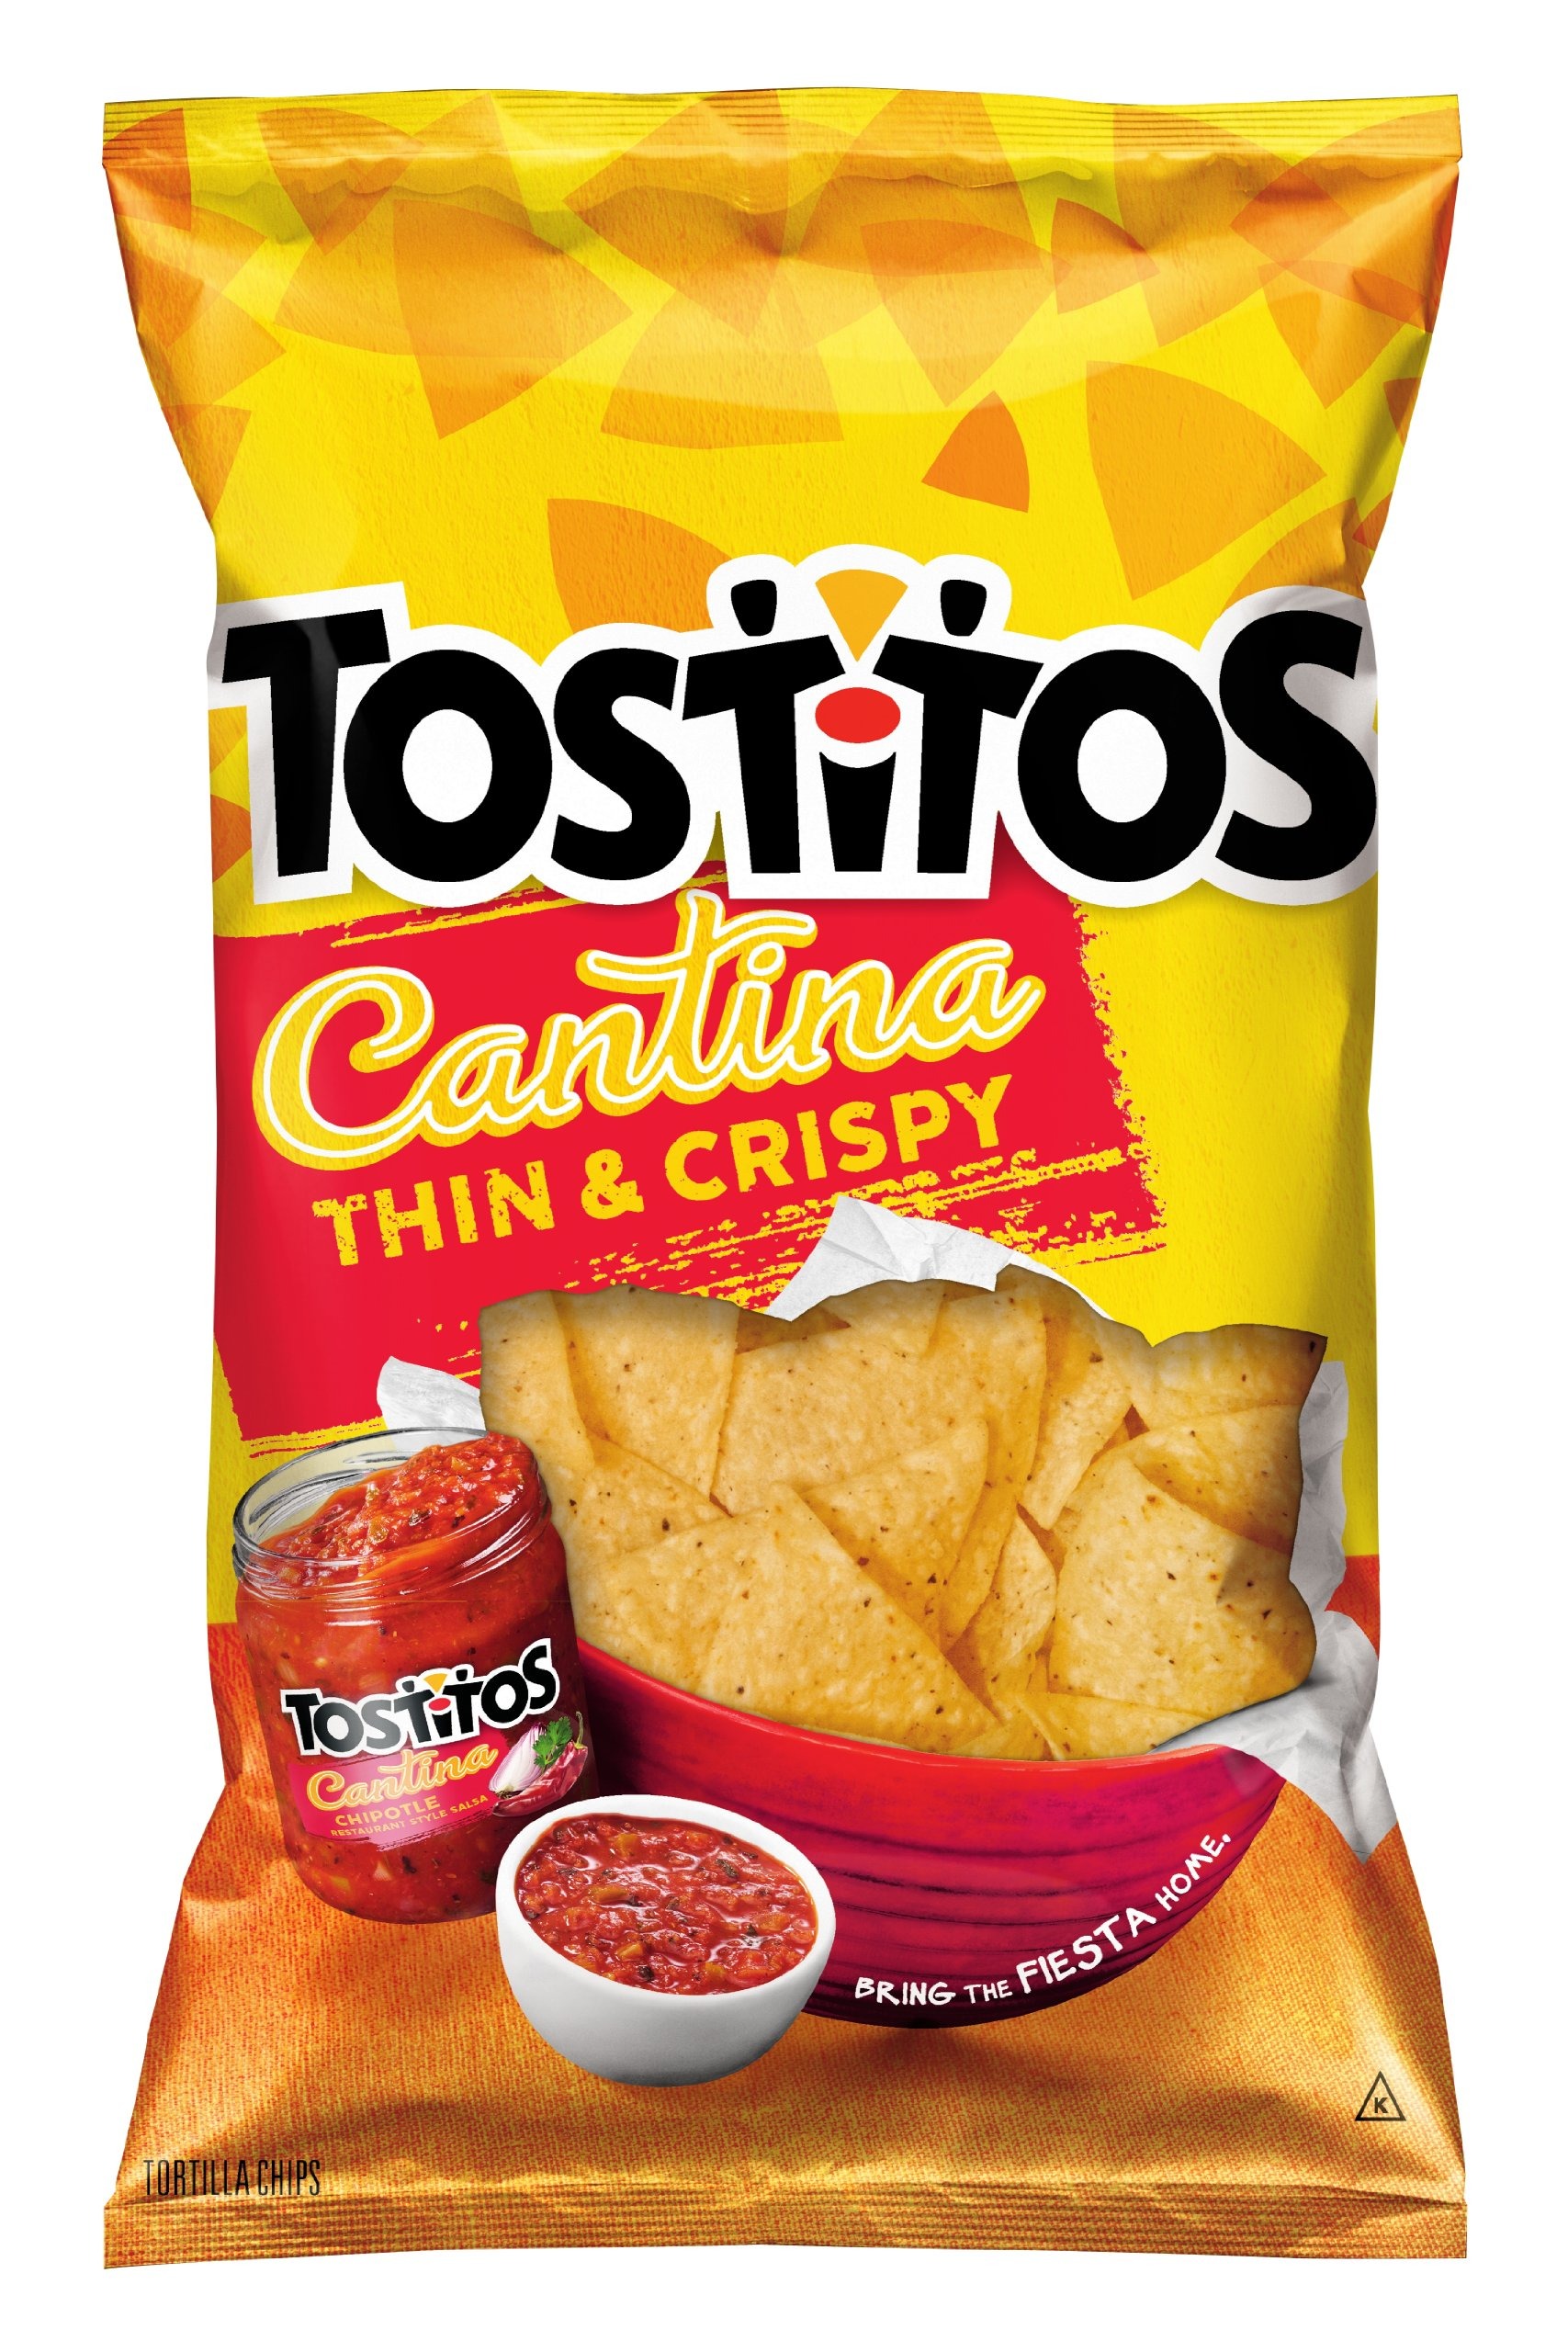
Item Name: Tostitos Cantina Thin & Crispy Tortilla Chips, 9 Ounce
Bullet Point 1: Includes 1 (9oz) bag of Tostitos Cantina Thin & Crispy Tortilla Chips
Bullet Point 2: Thin & crispy tortilla chips cooked to perfection and seasoned with just the right amount of salt
Bullet Point 3: Enjoy the chips served at your favorite Mexican Cantina in the comfort of your home
Bullet Point 4: Try enjoying with your favorite Tostitos Salsa, or fresh Guacomole
Value: 9.0
Unit: Fl Oz

Price: 5.49